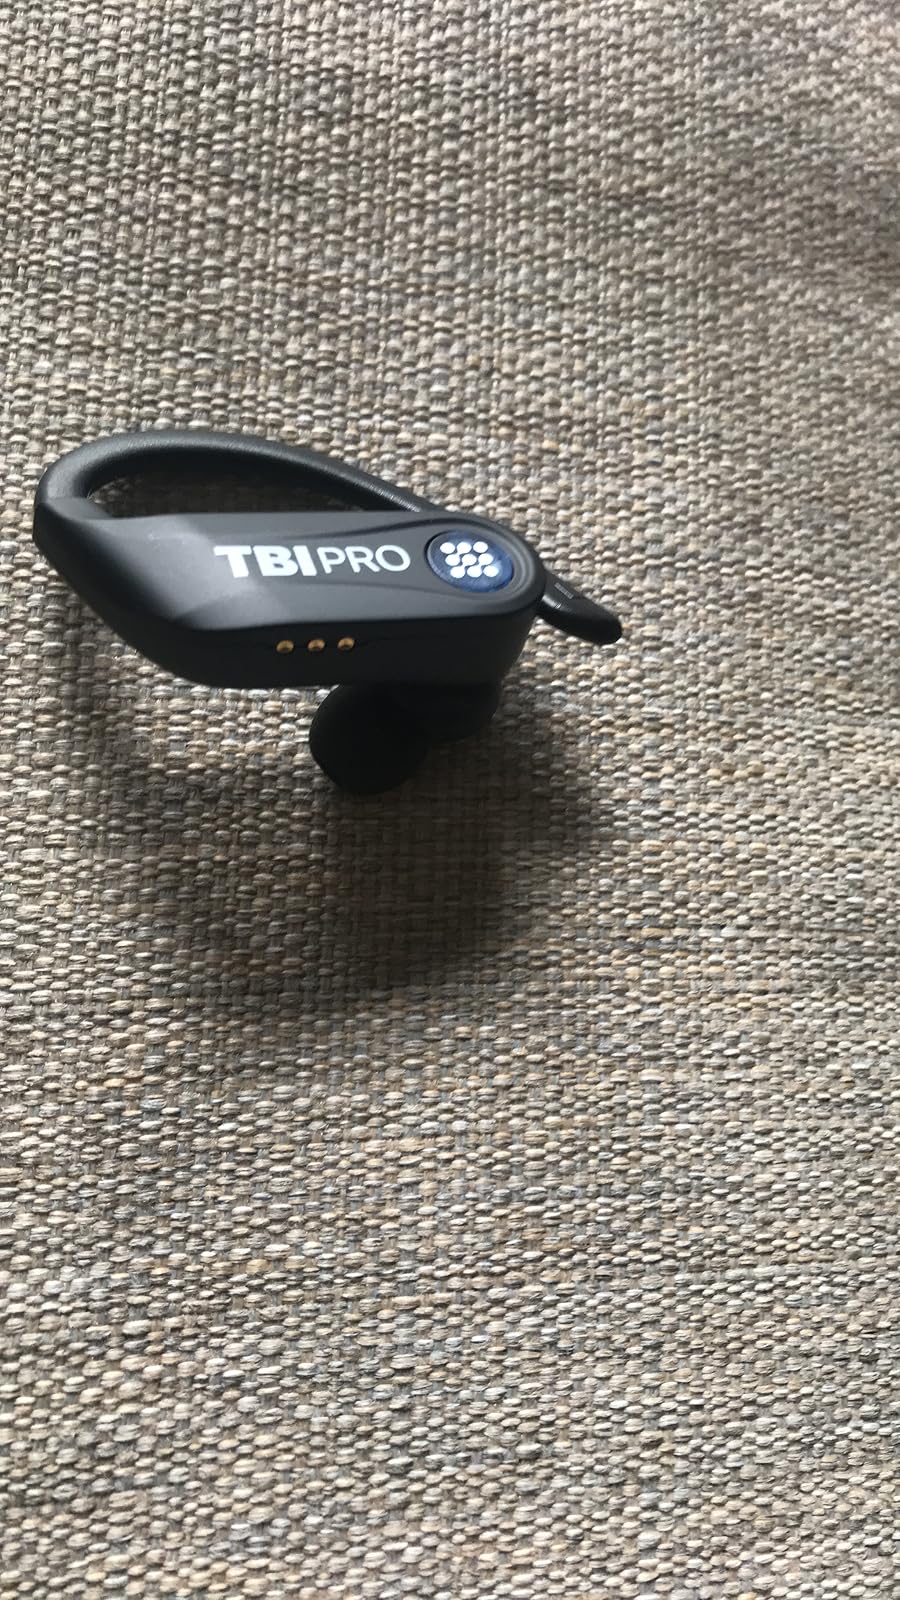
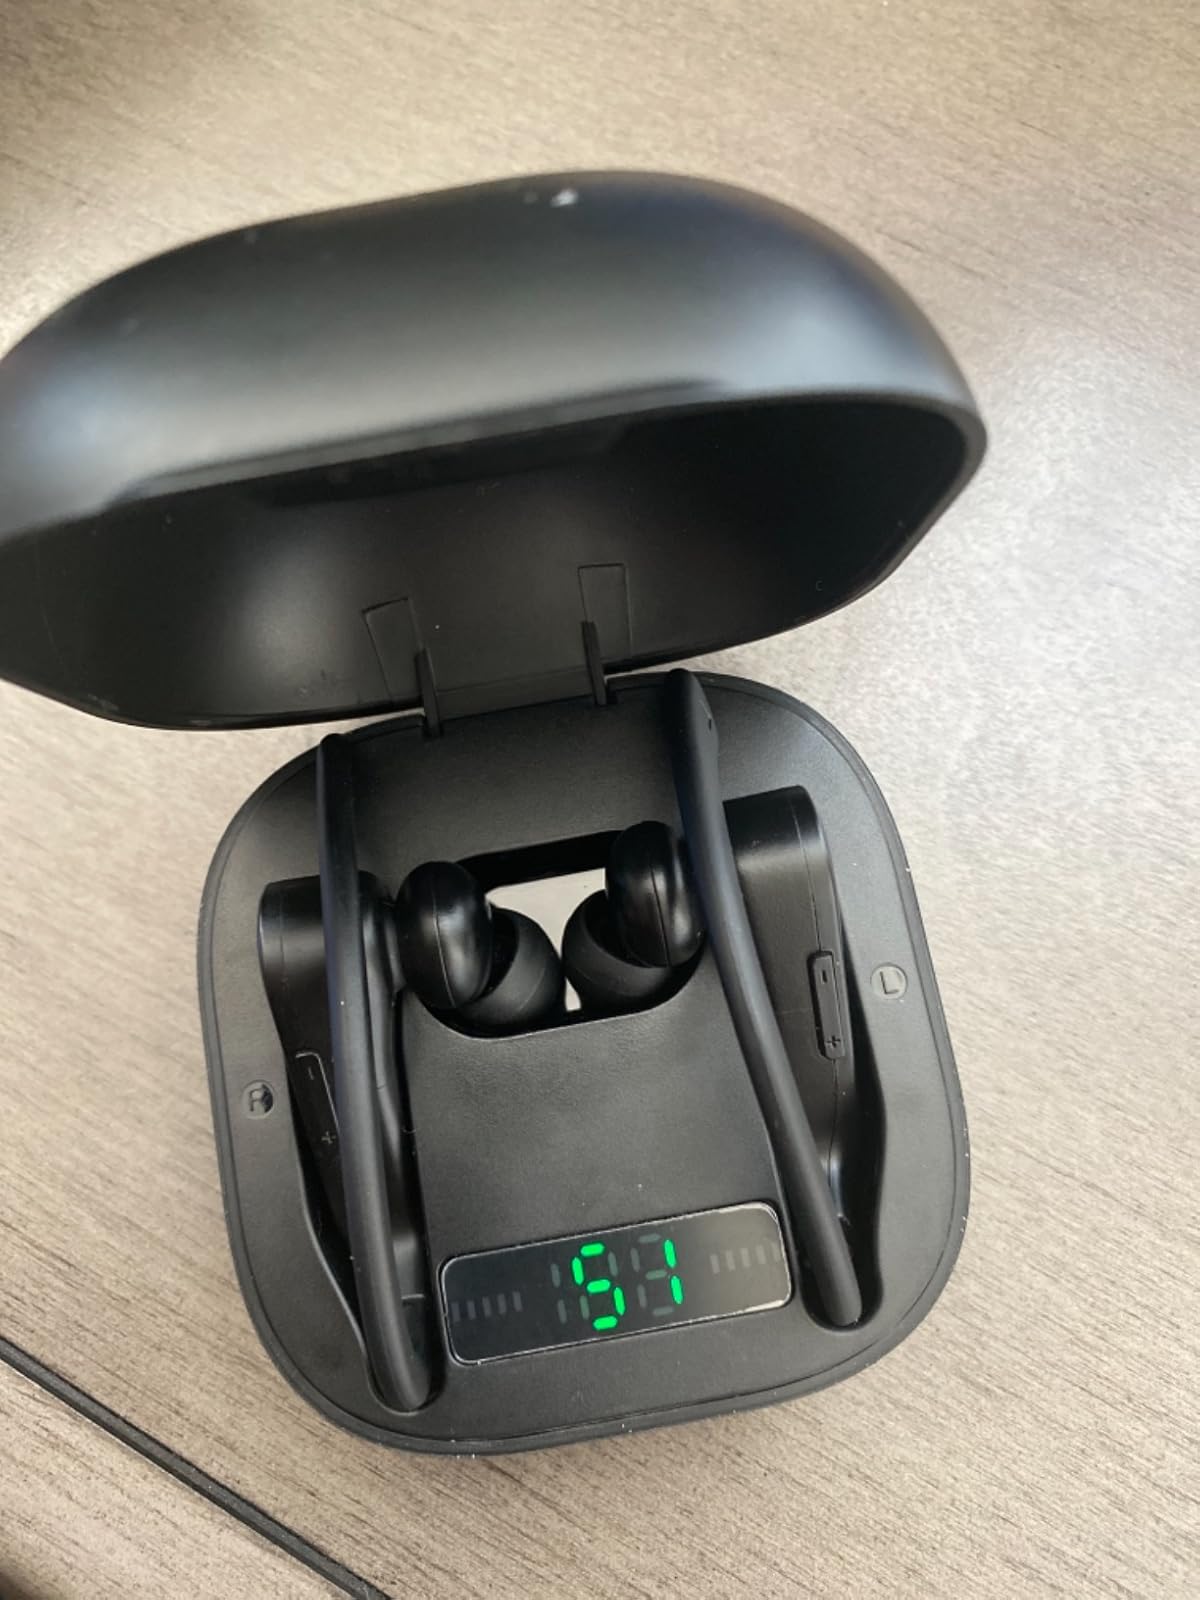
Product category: earbuds
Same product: yes